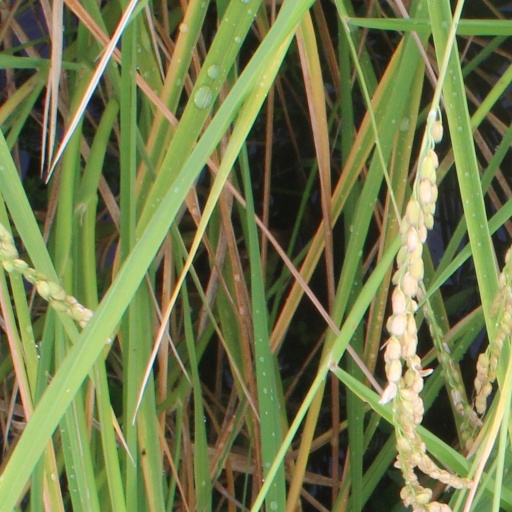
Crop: rice